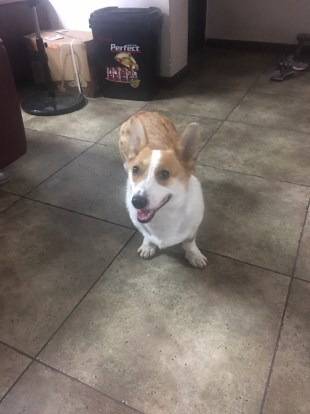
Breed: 2909-n000116-Cardigan